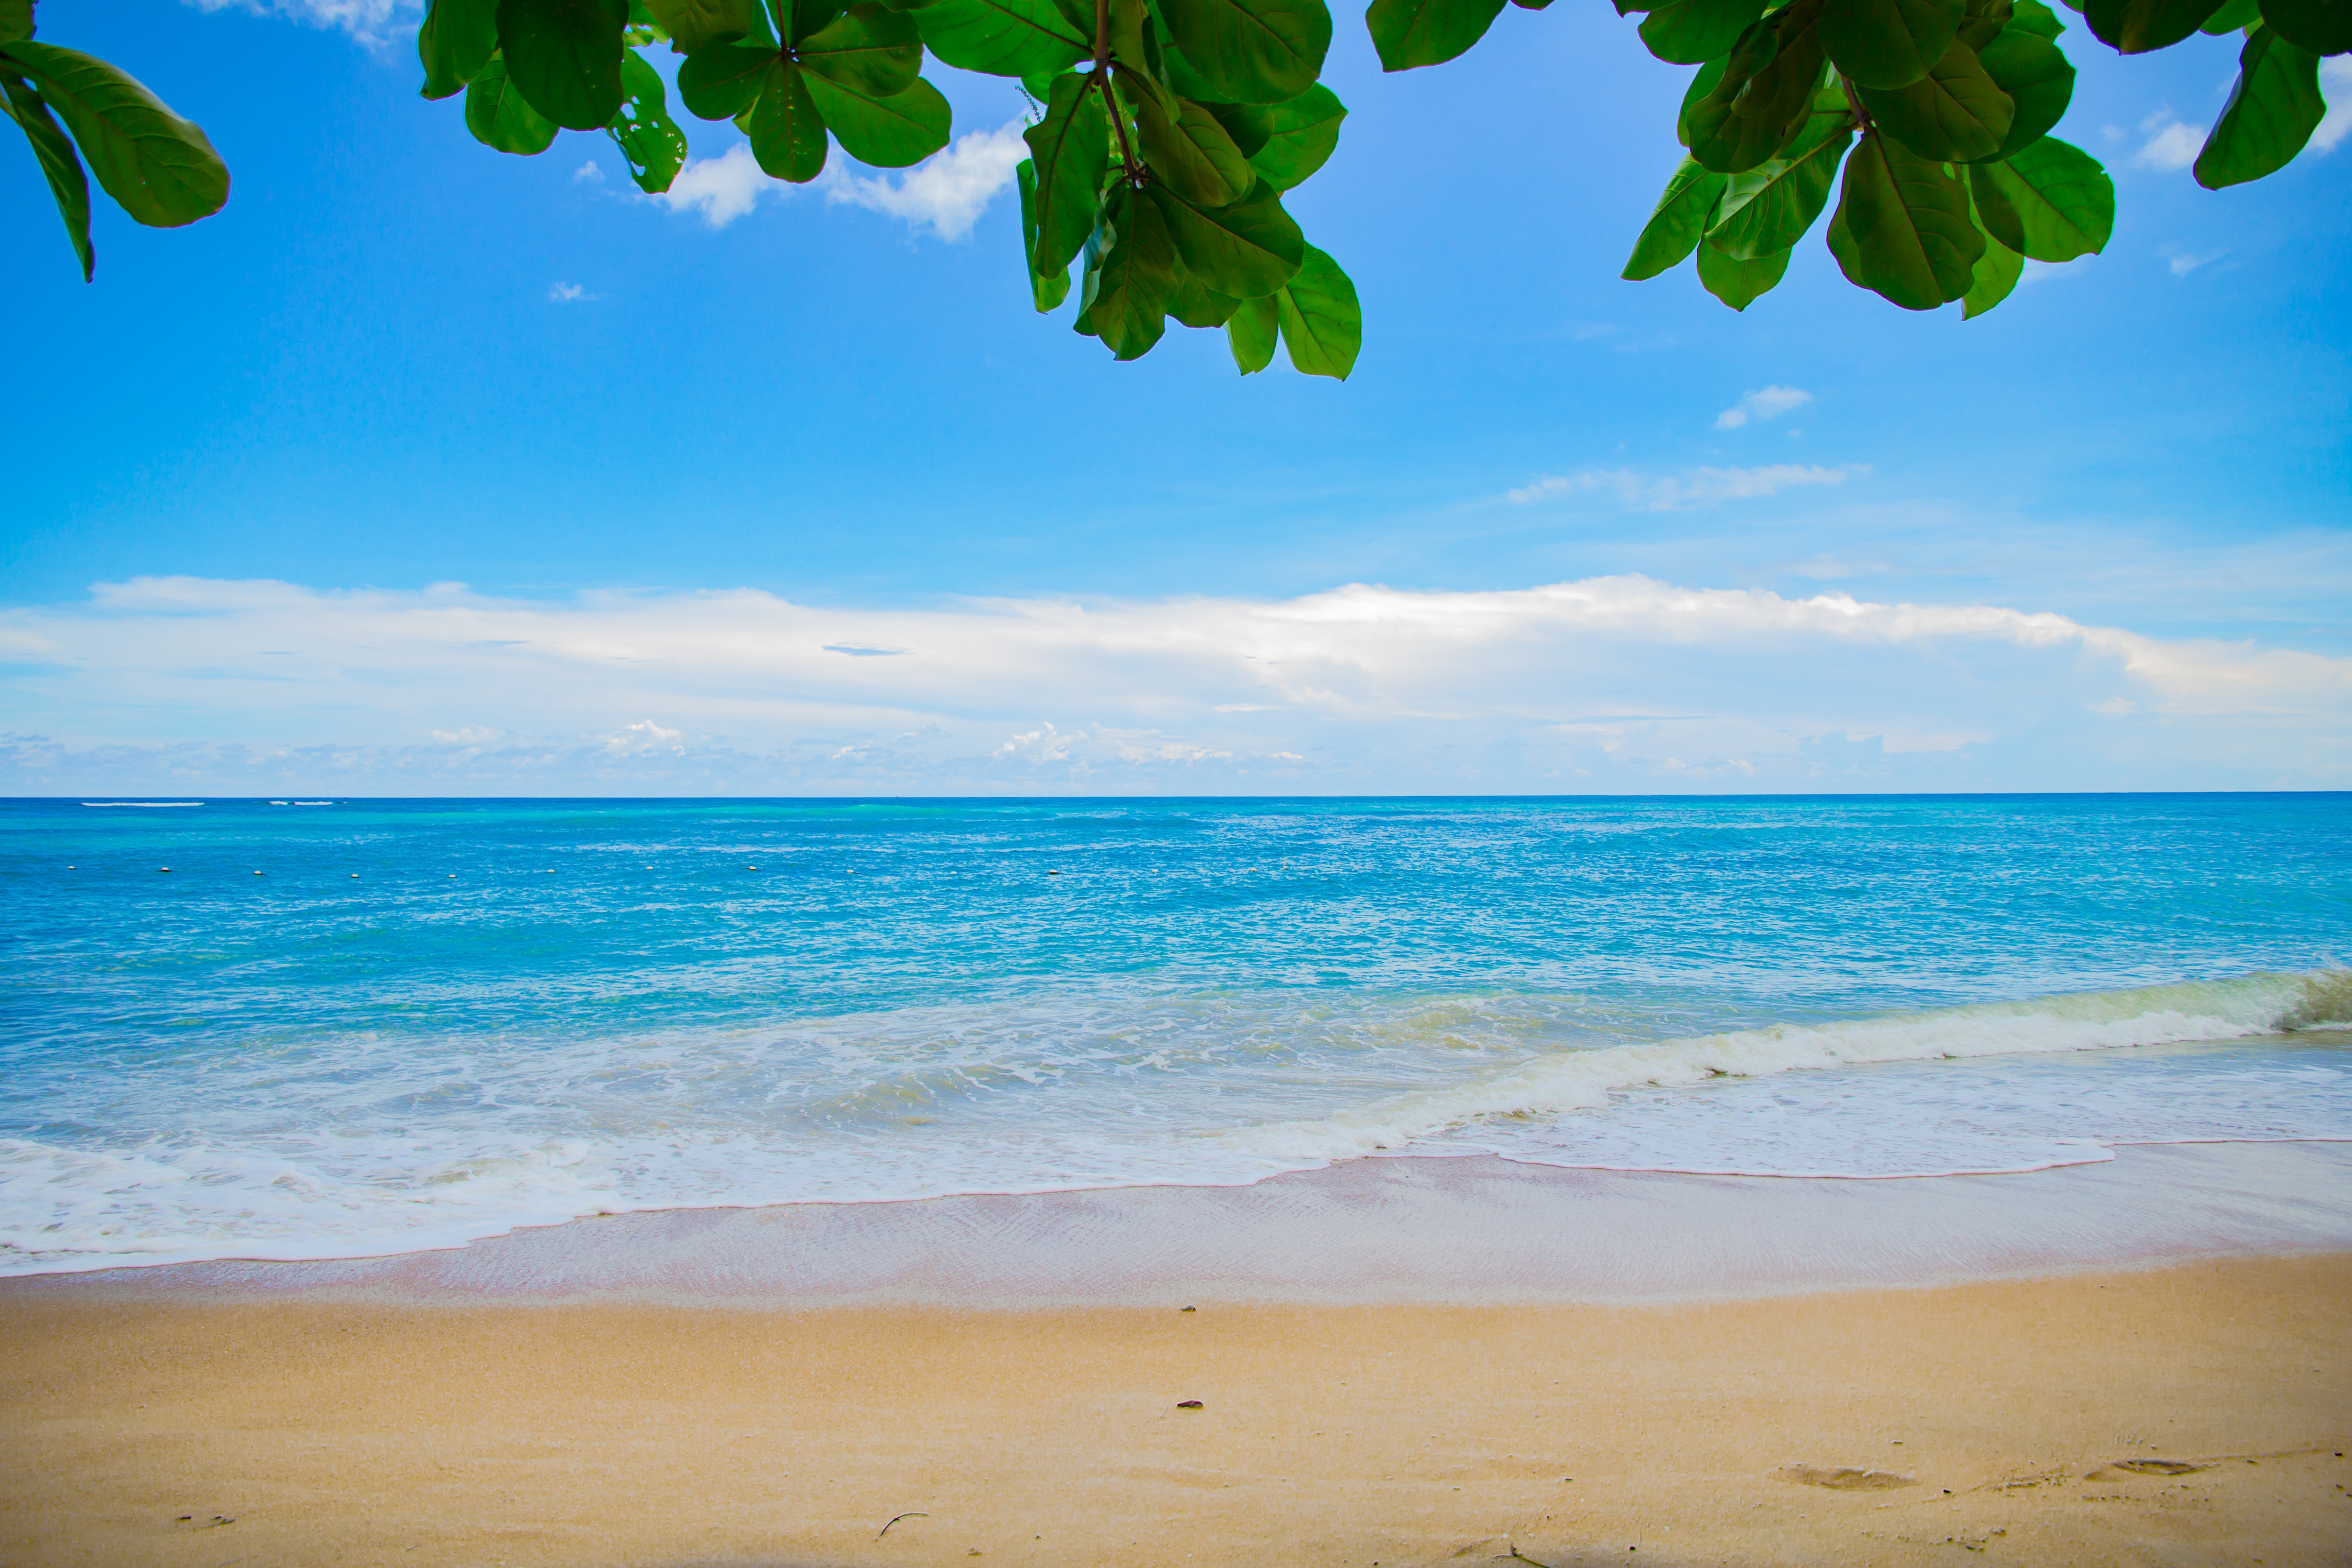
sky, beach, sea, blue, ocean, shore, water, tropics, caribbean, turquoise, tree, azure, daytime, vacation, coast, cloud, horizon, sand, coastal and oceanic landforms, summer, wave, calm, landscape, plant, bay, island, tourism, wind wave, leisure